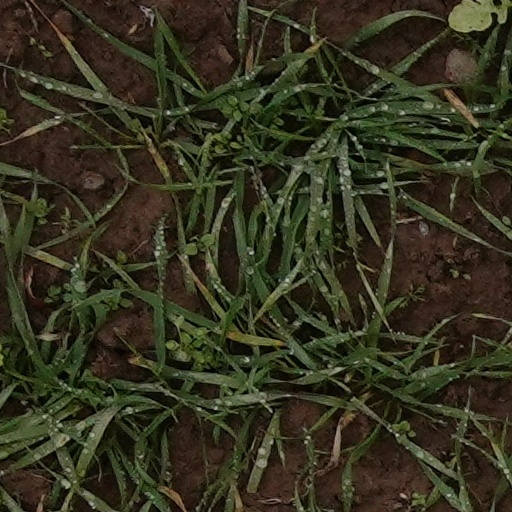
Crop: wheat